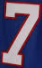
Number: 7